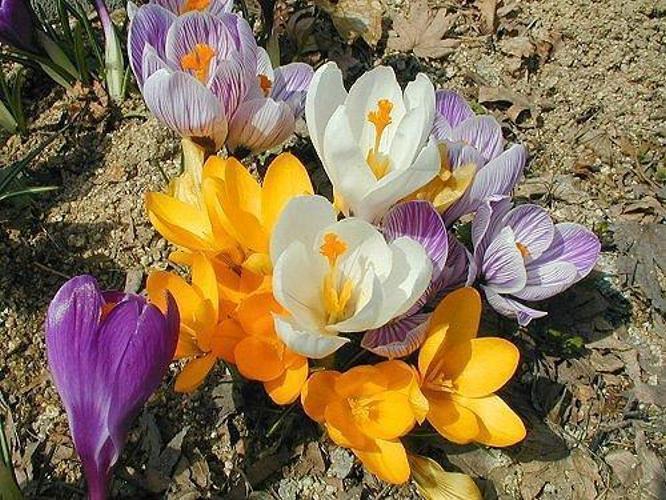
Flower: Crocus